Schloss Jägerhof

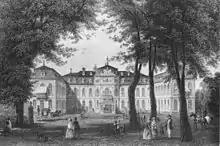
Schloss Jägerhof, steel engraving around 1860

The Schloss Jägerhof, formerly also called "die Vénerie" (French for hunting), is located at Jacobistraße 2 in Düsseldorf-Pempelfort, near the city centre. It was built between 1752 and 1763 by order of the Prince-elector Karl Theodor. At that time, the castle was still located outside the city gates. The palace is a of the riding avenue and the . Since 1987, the castle has housed the and the Ernst Schneider Foundation.